Eclogitization

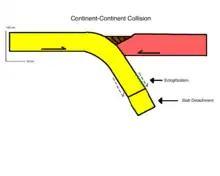
Fig 2. Eclogitization Schematic showing slab detachment within mantle and area of eclogitization and densification of subducting crust, which is a possible explanation for continental "undertow"

Eclogitization typically occurs at two locations in a collisional fold mountain (fig 2): in the subduction of crust and at the base of the crustal root of the overriding crust. At these zones high pressures are reached, as well as medium to high temperatures, and eclogitization commences. Metamorphic re-crystallization during burial can lead to a significant density increase (up to 10% in the case of eclogitization), meaning approximately 300–600 kg/m of crustal rocks and continental lower crust and oceanic crust reach higher density than the mantle.